Australian standard pallet

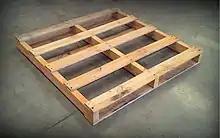
An Australian Standard Pallet made from pine.

Australian standard pallets are square softwood or hardwood pallets that are standard in Australia and non-standard anywhere else in the world.